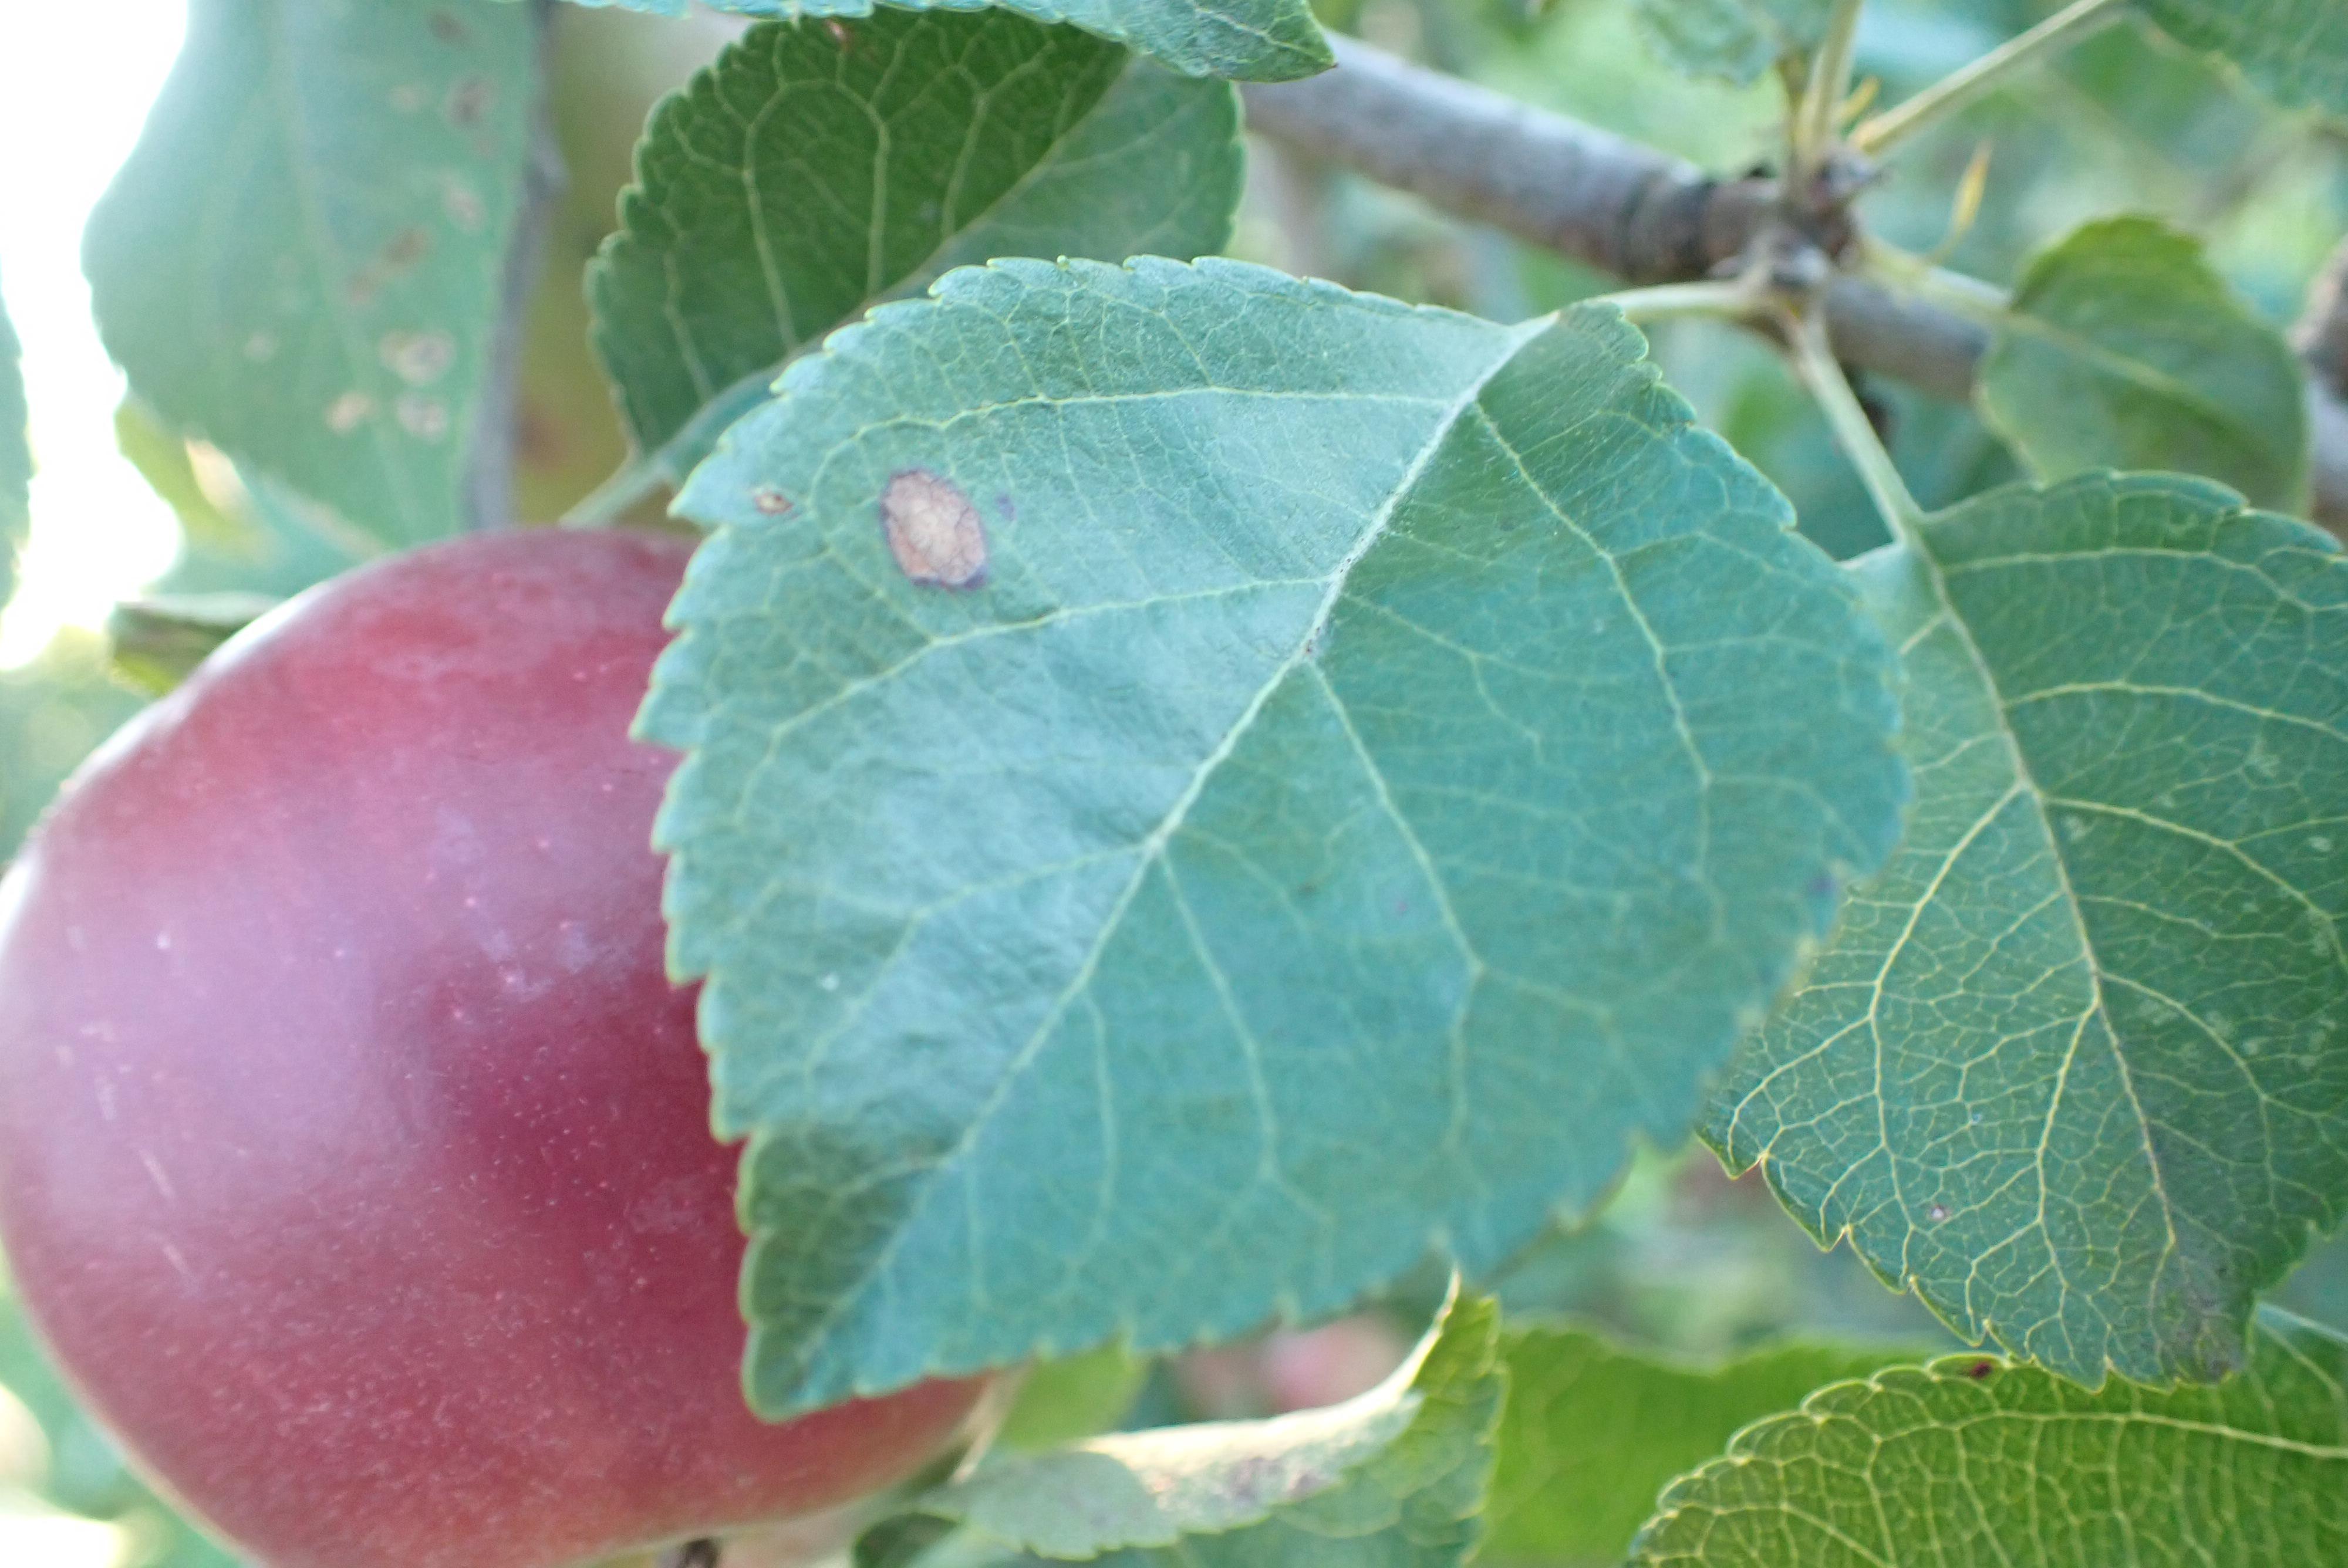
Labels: frog_eye_leaf_spot